Controversies of the Eurovision Song Contest

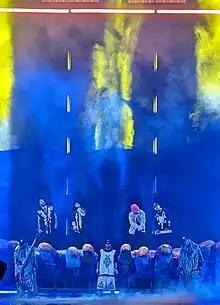
Kalush Orchestra, winners of the Eurovision Song Contest 2022 for Ukraine, performed as the opening act in the final of the . The 2023 event was held in the British city of Liverpool on behalf of Ukraine, which was unable to host due to the Russian invasion of the country.

Interactions between and in the contest had originally been positive in the first years of co-competition, until the 2014 Russian annexation of Crimea and the war in Donbas. In , Ukraine's Jamala won the contest with the song "1944", whose lyrics referenced the deportation of the Crimean Tatars. Given the events in Crimea, many saw this song as a political statement against Russia's actions. However, the song was permitted to compete given the perceived historical nature of the song, despite protests from the Russian delegation. Calls for a Russian boycott of the in Ukraine were dismissed, but their representative Julia Samoylova was subsequently banned from entering Ukraine, due to breaking Ukrainian law by having performed in Crimea in 2015 and entering the region directly from Russia rather than going through Ukraine. Offers for Samoylova to compete remotely from a venue in Russia, or for another representative to compete in her place, were rejected by Russia's broadcaster Channel One, eventually pulling out of the contest. The EBU condemned the Ukrainian government's decision to impose a travel ban, and warned that risk exclusion from future events.